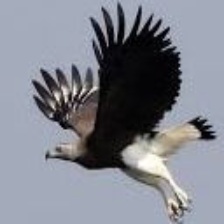
Species: GREY HEADED FISH EAGLE
Scientific name: ICHTHYOPHAGA ICHTHYAETUS